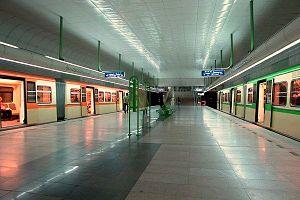
Le métro de Sofia est le réseau de transport en commun souterrain de la capitale de la Bulgarie. Il est composé de deux lignes totalisant 39 kilomètres et 34 stations en mai 2015. Il a été inauguré en 28 janvier 1998. Il est prévu que le métro de Sofia dispose, à terme, d'un réseau de 3 lignes se recoupant dans le centre-ville.